Calhan Paint Mines Archeological District

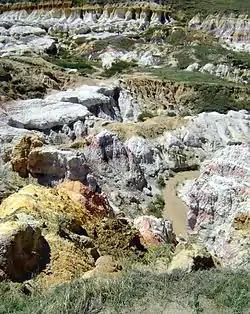

Calhan Paint Mines is an archeological district located on the eastern plains of Colorado in El Paso County, one mile south of Calhan. The Paint Mines Interpretive Park is "a unique blending of geological, archaeological, historical and ecological resources".